Swedish Air Force weapons

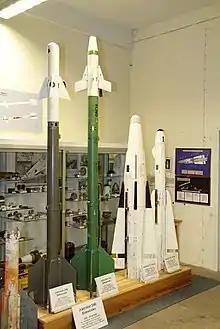
From the left Rb24B, Rb24J, Rb27, Rb28.

7,5 cm rockets were carried in 19-rocket pods designated "rakkaps m/57", while the 13,5 cm rockets were carried with the 6-rocket pod "rakkaps m/70".